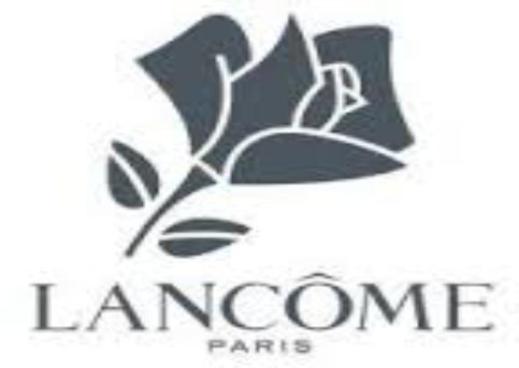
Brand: lancome
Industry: Necessities